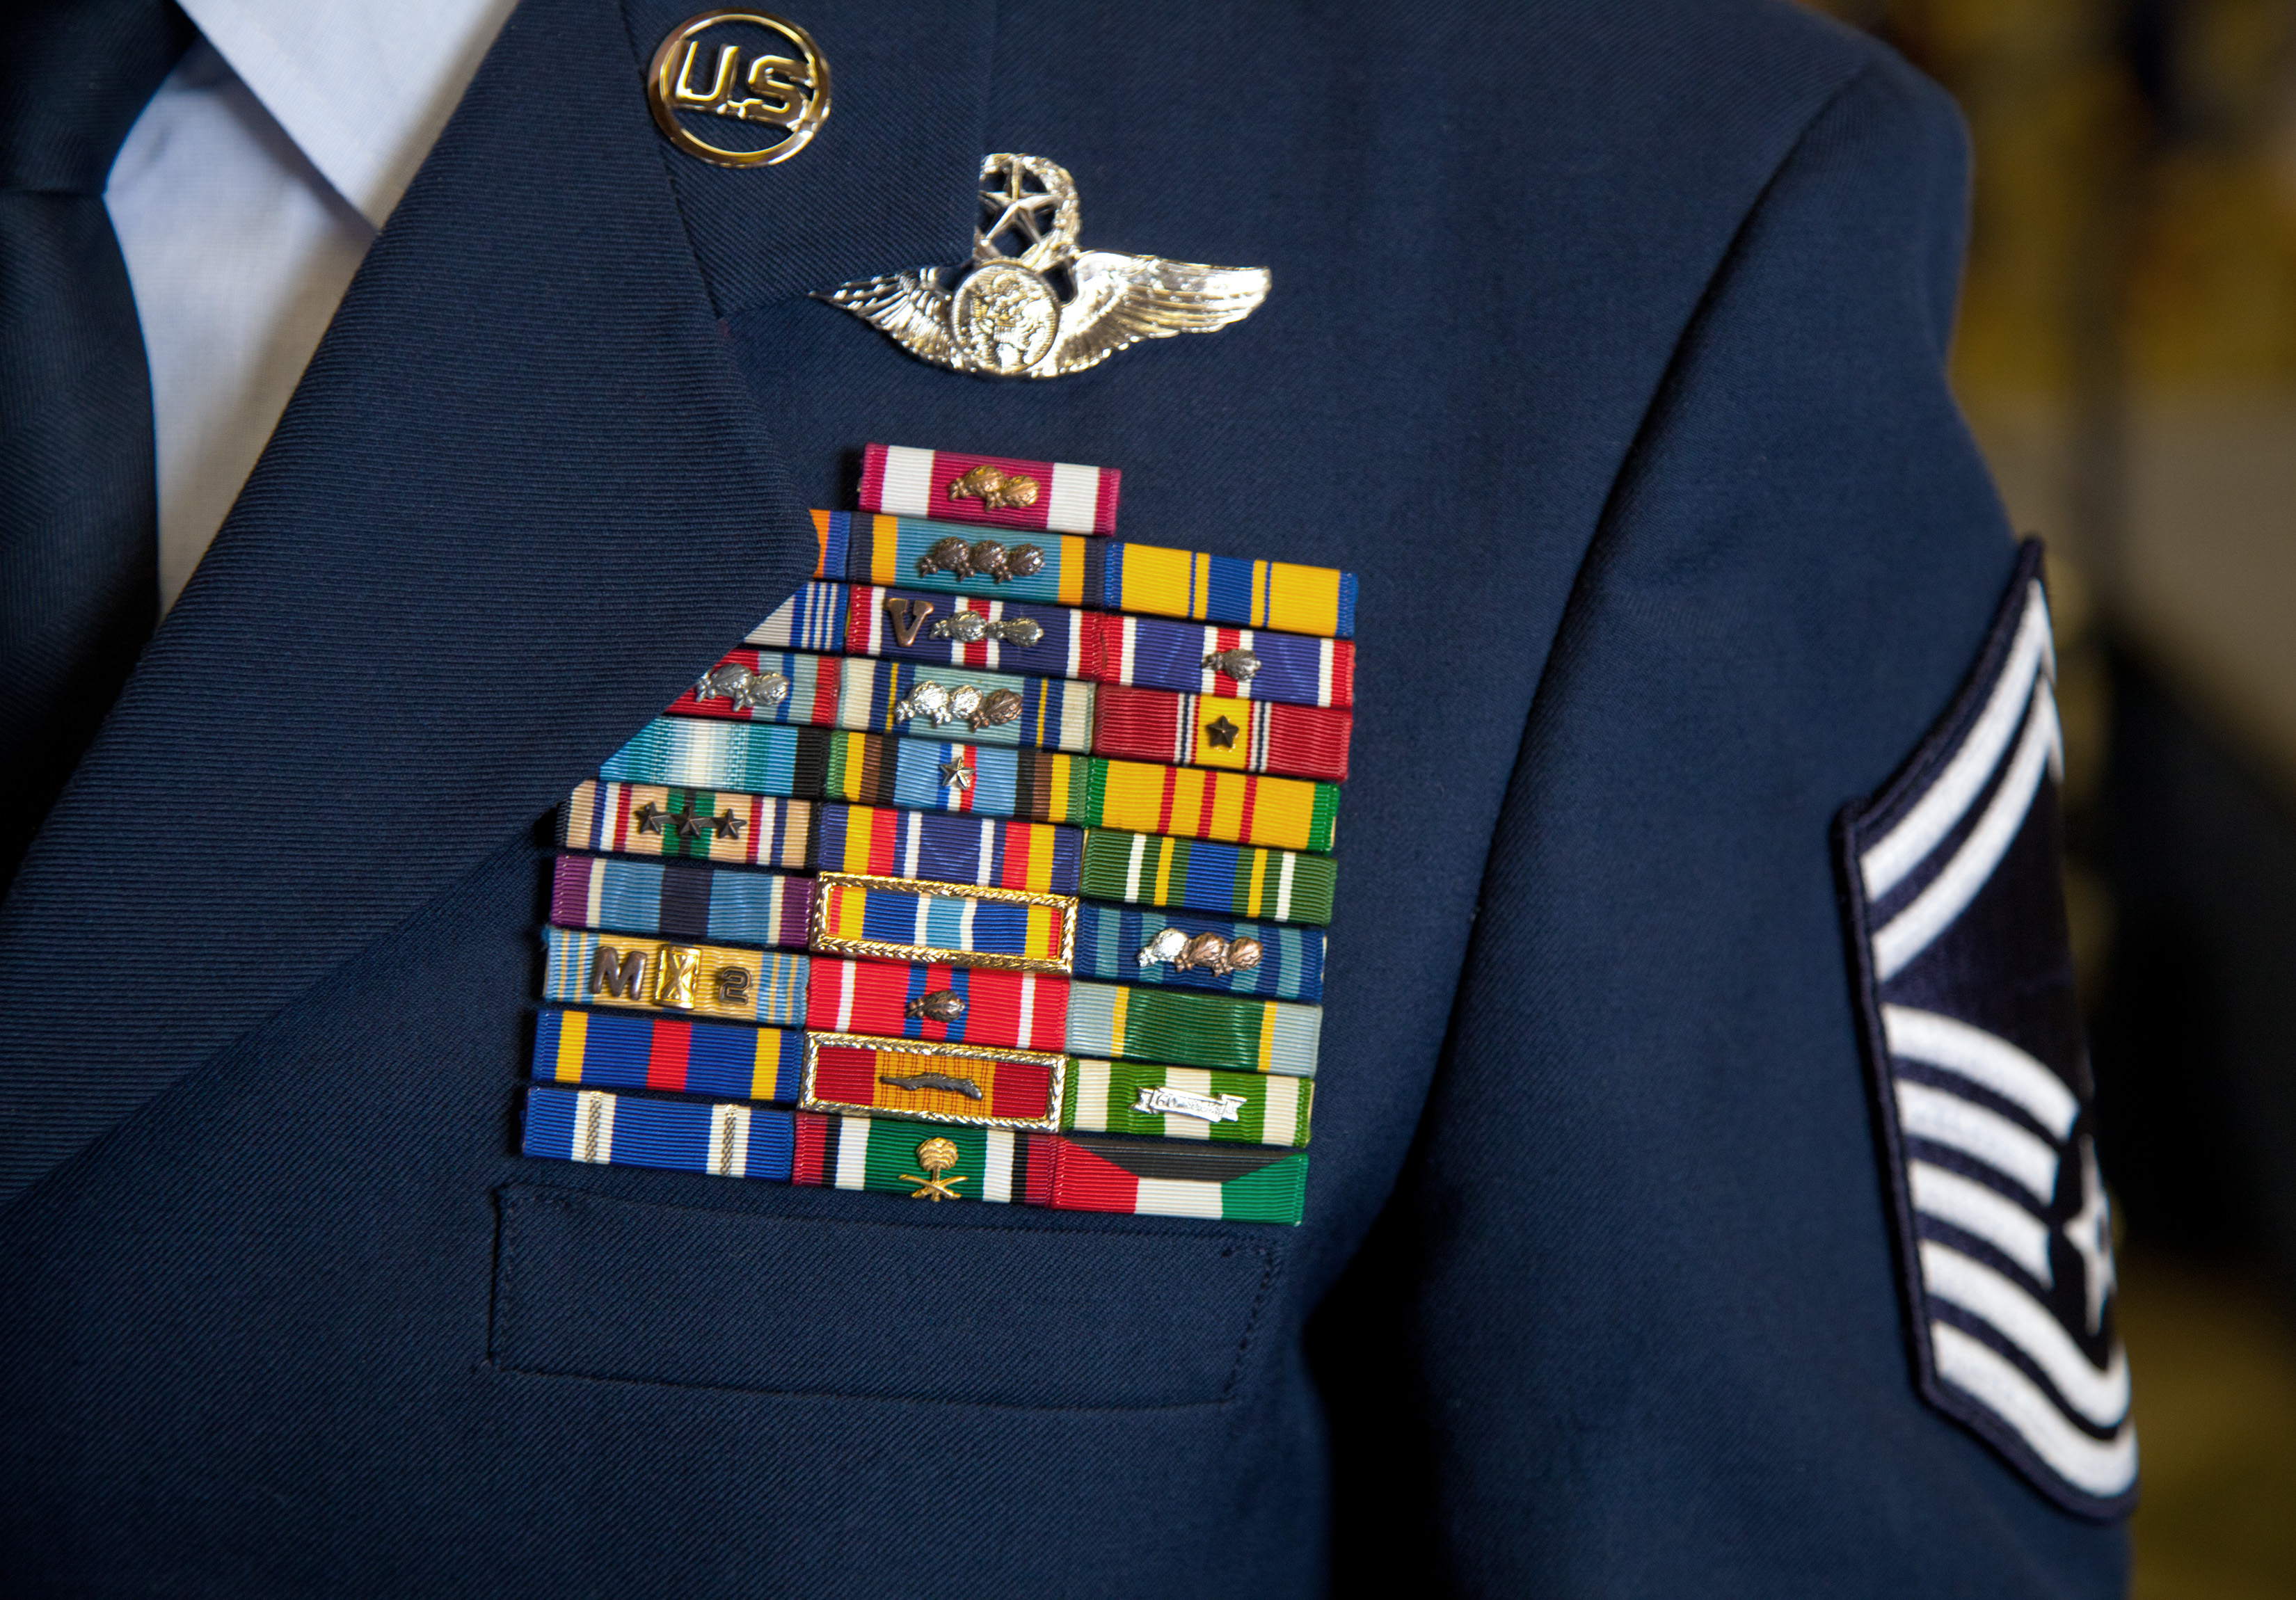
airforce, pattern, spring, fashion, blue, clothing, ceremony, design, honor, travisafb, troop, aviator, unitedstatesofamerica, sleeve, t shirt